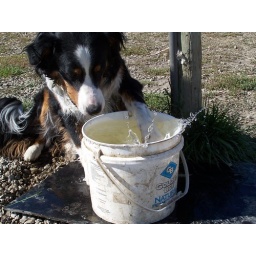
His favourite thing to do at the dog park is to spill the water and lie in the puddle to cool off.